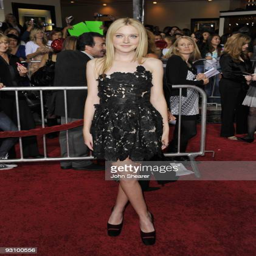
actor arrives at premiere held